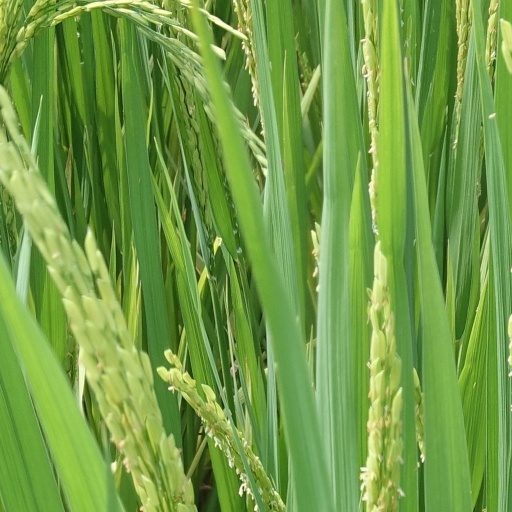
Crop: rice